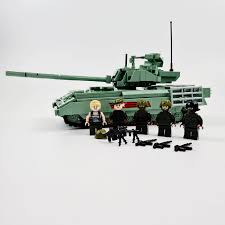
Label: T-90